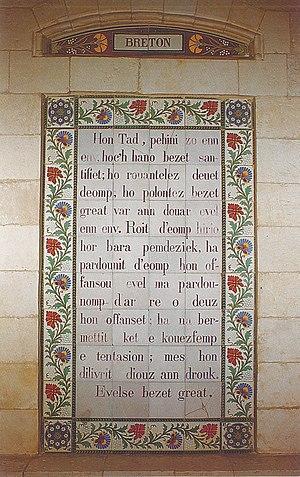
Notre Père en breton, fin XIXe siècle, Carmel du Pater à Jérusalem
L’église du Pater Noster est un édifice religieux catholique sis sur le mont de l'Ascension, à Jérusalem-Est, en Terre sainte. Elle est aussi appelée Éléona. Cette église est construite sur le site où, d'après la tradition, Jésus enseigna à ses disciples le Notre Père. Cette tradition est confirmée par les Actes de Jean à Rome, écrits apocryphes du IIIᵉ siècle, et plus tard par Arculfe au VIIᵉ siècle.